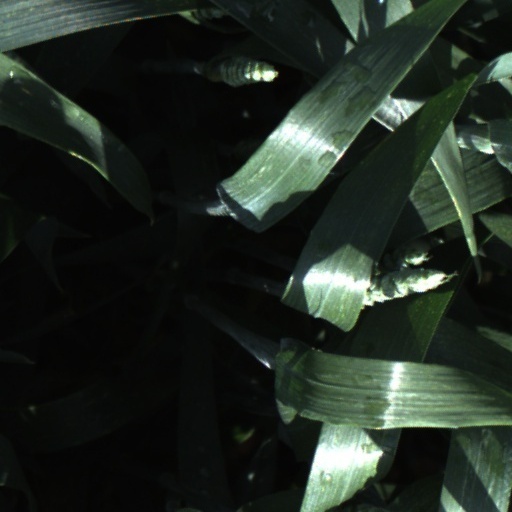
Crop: wheat